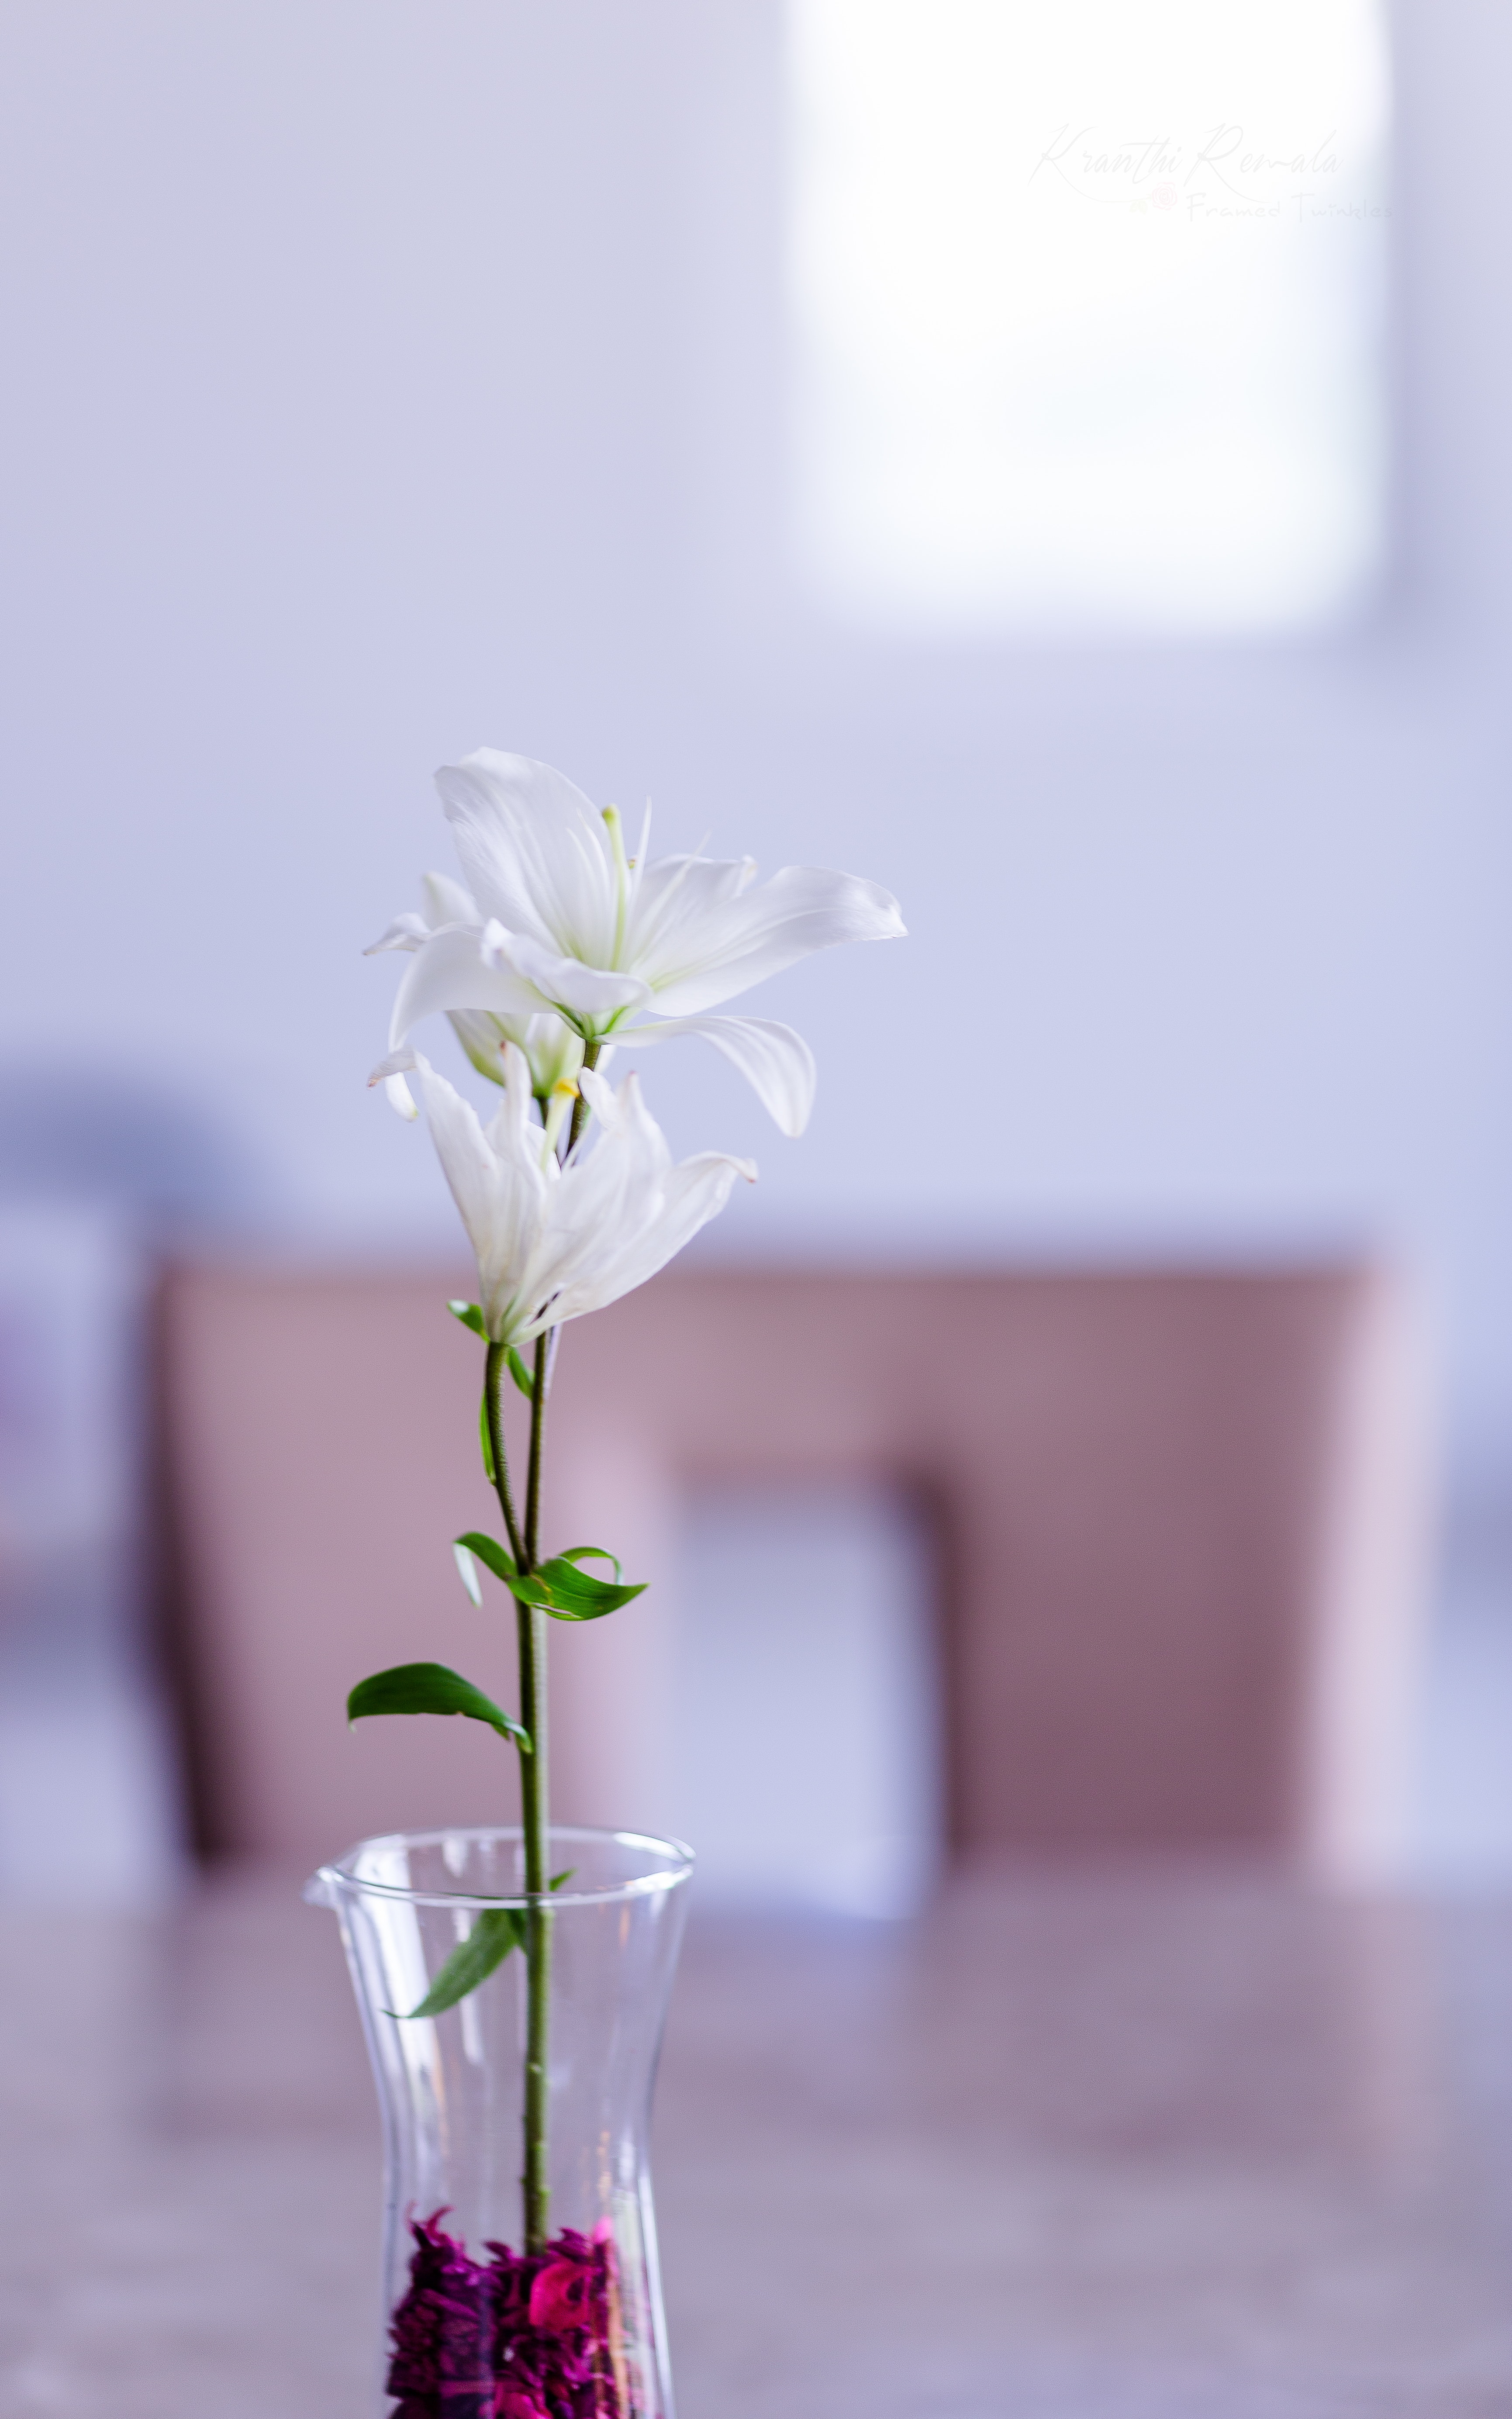
flower, vase, flora, plant, floristry, petal, still life photography, flowerpot, spring, centrepiece, glass, cut flowers, floral design, plant stem